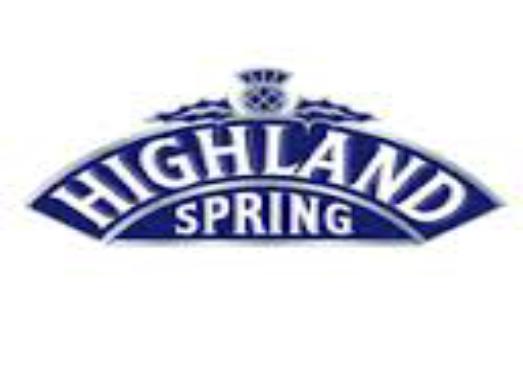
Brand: Highland Spring
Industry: Food